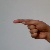
The image shows a hand gesture representing the letter 'G' in Indian Sign Language.